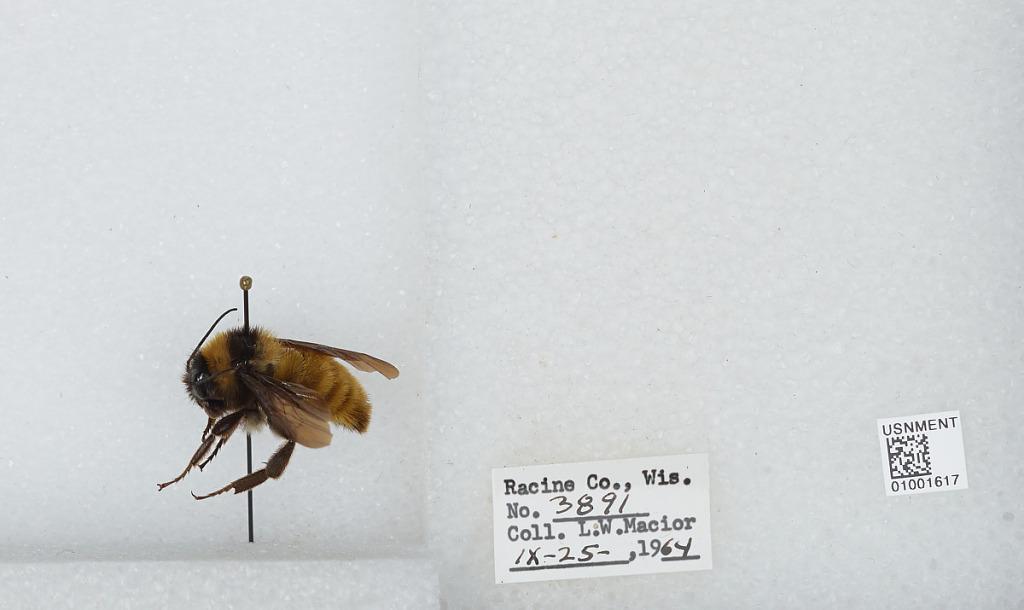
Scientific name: Bombus (Fervidobombus) fervidus fervidus (Fabricius)
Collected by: L. Macior
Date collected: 1964-9-25
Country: United States
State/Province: Wisconsin
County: Racine
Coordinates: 42.78, -87.76